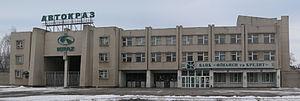
KrAZ est une entreprise de construction de camions et de véhicules spécialisés basé à Krementchouk, en Ukraine.